José Manuel Rey

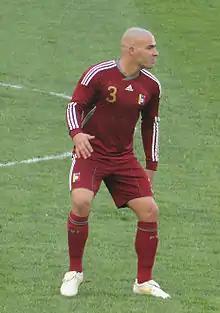
Rey with Venezuela at the 2011 Copa América

José Manuel Rey Cortegoso (born 20 May 1975) is a Venezuelan former footballer who played as a central defender, currently a manager.